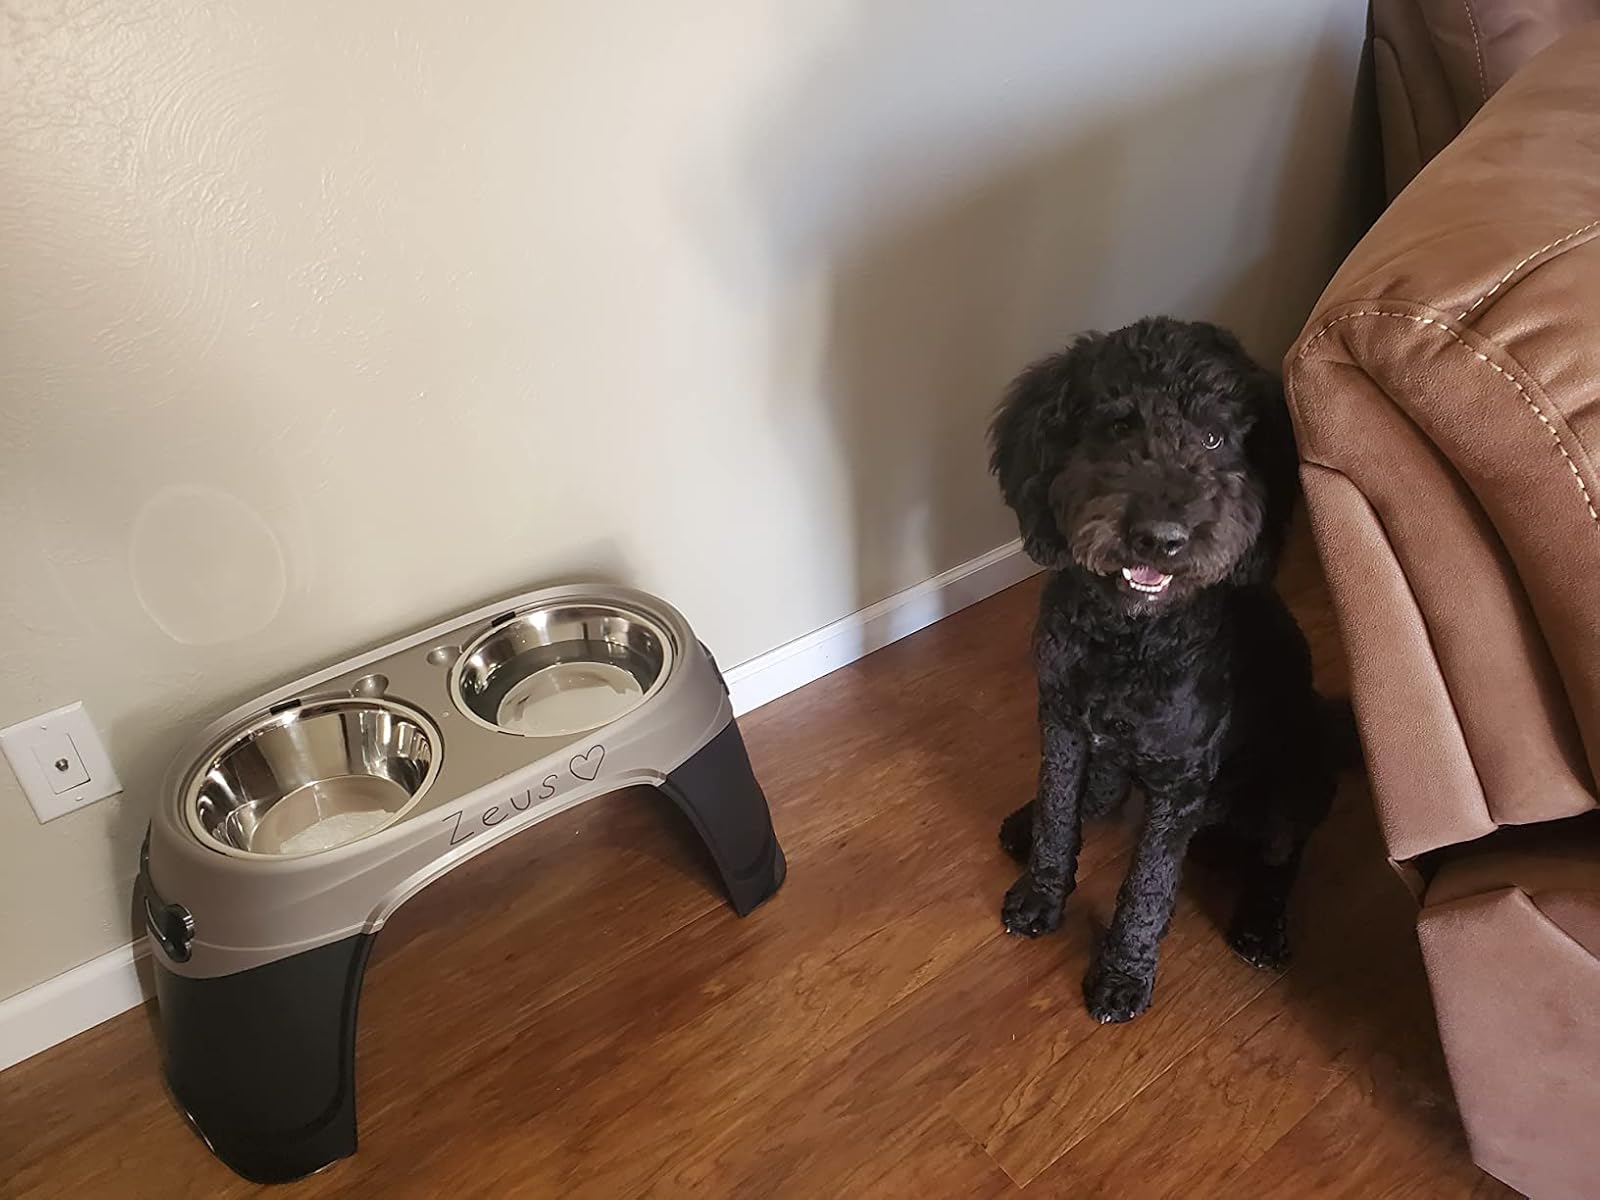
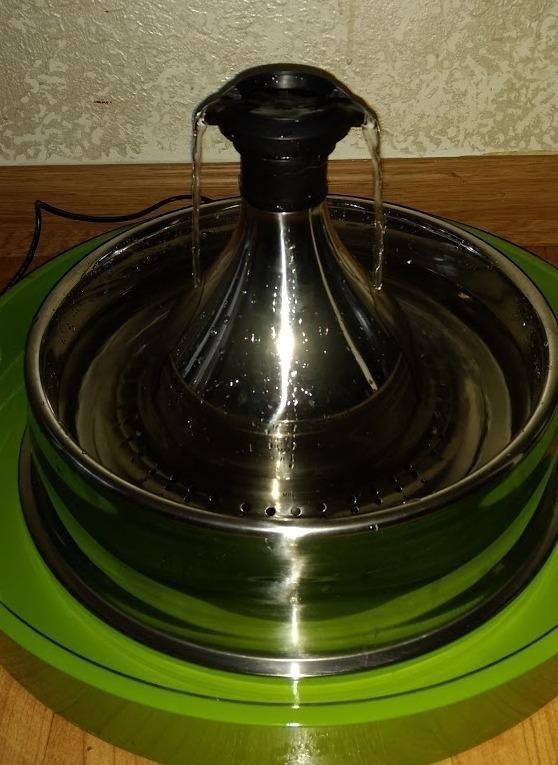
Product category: items_bowl
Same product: no